Answer in natural language. Is gray lshaped countertop (highlighted by a red box) further away or in front of litle color square stool (highlighted by a blue box)? Choose between the following options: further away or in front
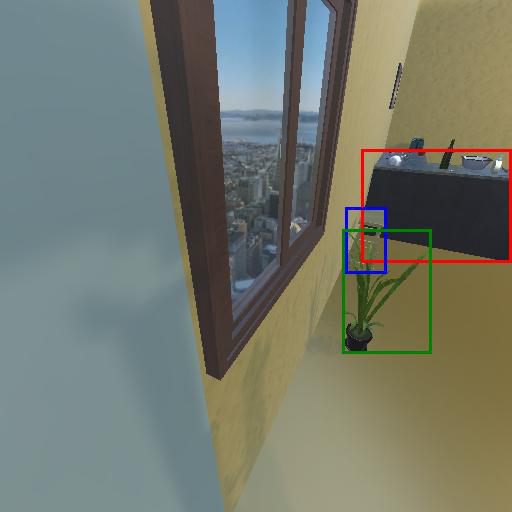
<answer>further away</answer>